Monadnock Building

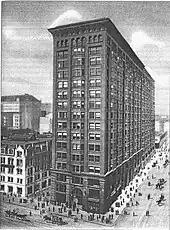
Looking north, from an old Curt Teich & Co. postcard

The Monadnock was widely praised by early twentieth-century German architects, including Mies, who on his arrival in Chicago in 1938 declared that "The Monadnock block is of such vigor and force that I am at once proud and happy to make my home here." These European architects found the building's attention to purpose and functional expression inspiring. Bauhaus architect Ludwig Hilberseimer wrote that "The false solution—unfortunately too common—of applying meaningless and misplaced adornment is here instinctively avoided. An innate feeling for proportion gives this great building inner consistency and logical purity."